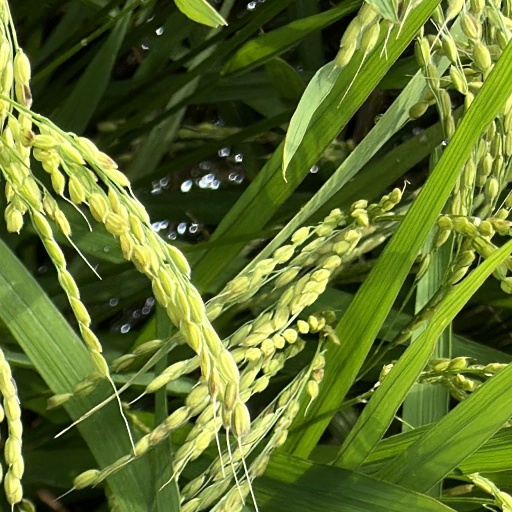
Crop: rice